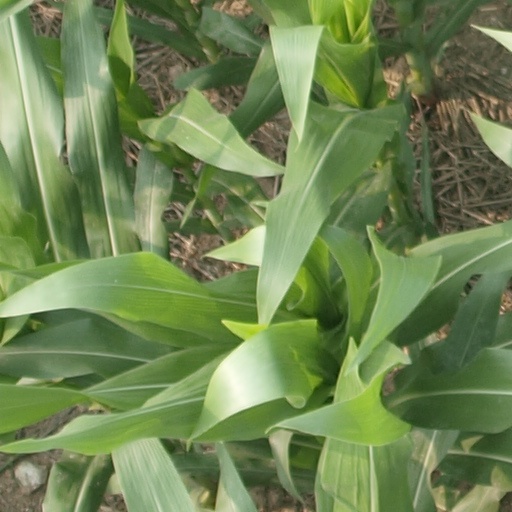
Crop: maize; corn